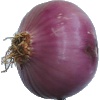
Label: Onion Red Peeled 1